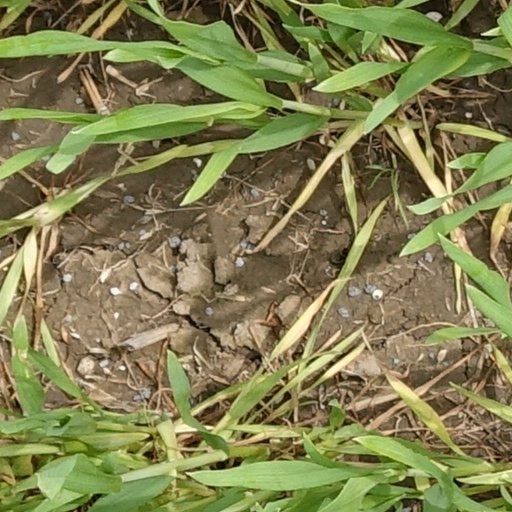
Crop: wheat